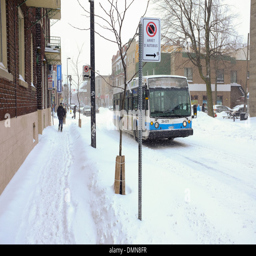
a bus driving down a snow covered